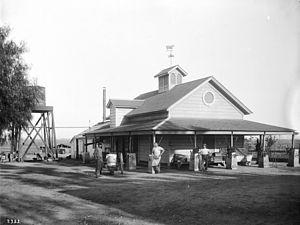
Beverly Hills est une ville du comté de Los Angeles, dans l'État de Californie, aux États-Unis. Elle forme, avec les quartiers de Bel Air et Holmby Hills, le « triangle d'or » du comté de Los Angeles, dont elle constitue une enclave. Capitale hollywoodienne, Beverly Hills est surtout connue pour être la résidence de nombreux professionnels et vedettes du cinéma depuis le début des années 1920.